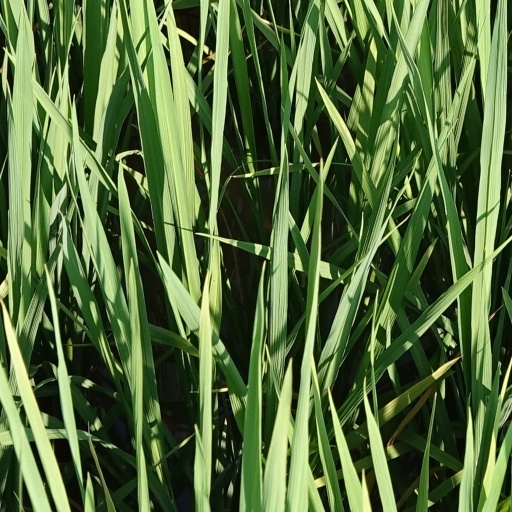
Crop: rice